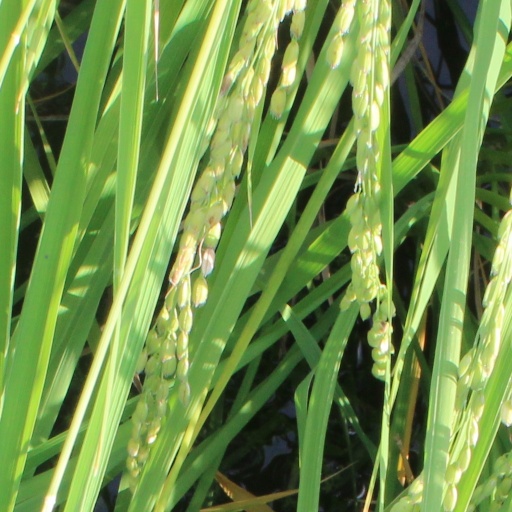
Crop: rice